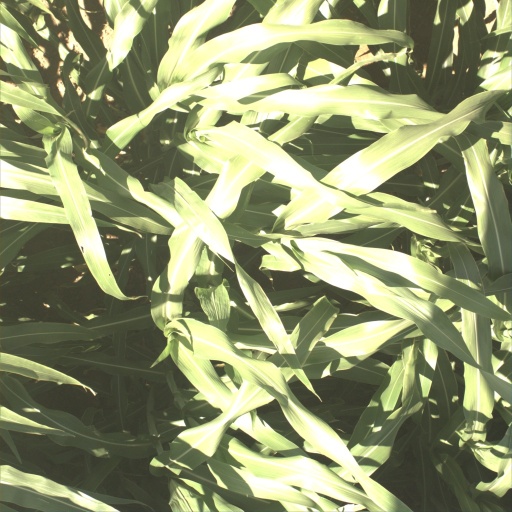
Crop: sorghum